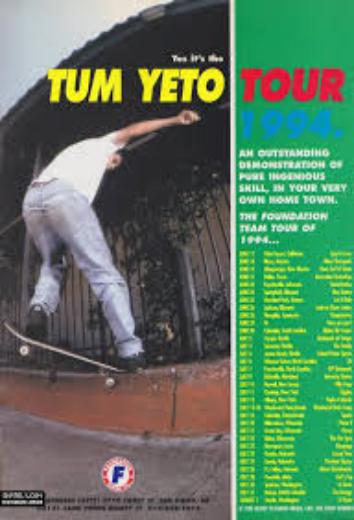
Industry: Leisure